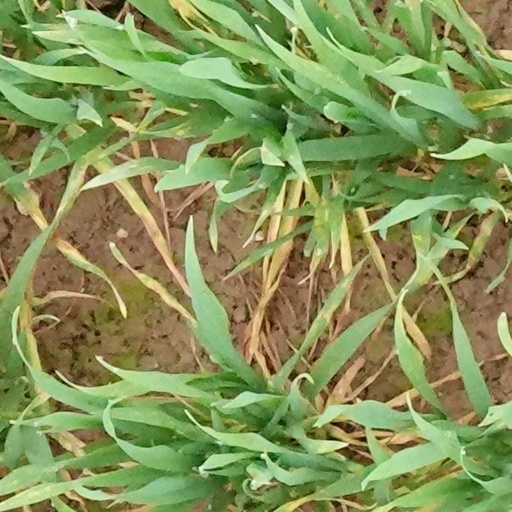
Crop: wheat